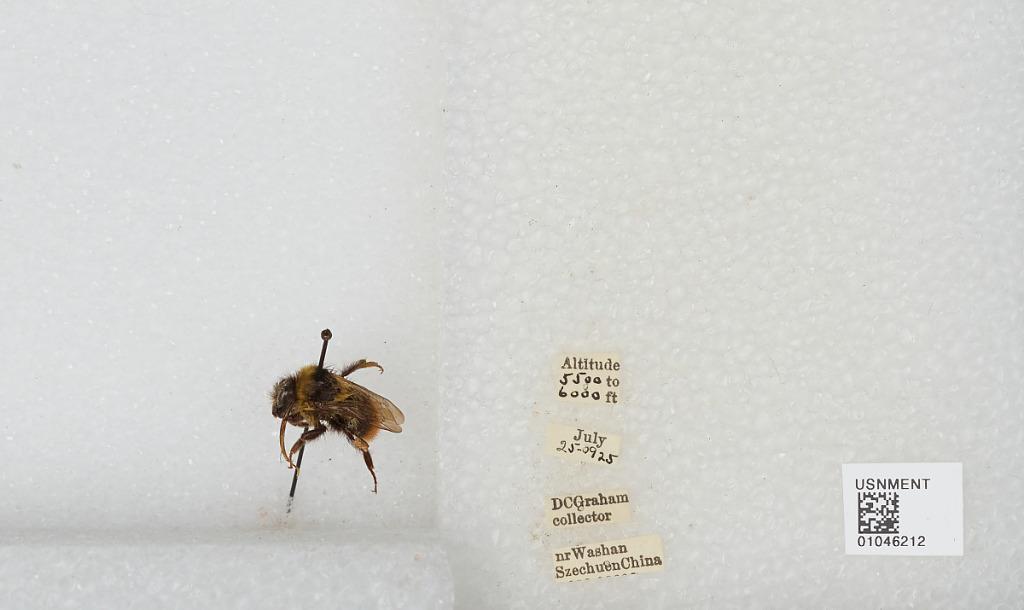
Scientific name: Bombus sp.
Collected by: D. Graham
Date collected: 1925-7-25
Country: China
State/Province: Sichuan
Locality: nr Washan